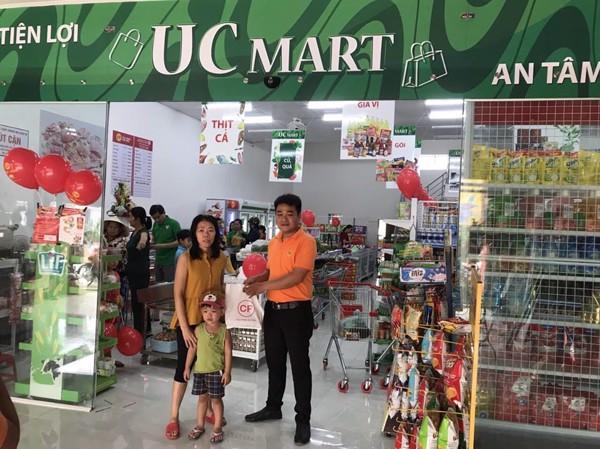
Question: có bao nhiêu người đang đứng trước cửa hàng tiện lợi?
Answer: có ba người đang đứng trước cửa hàng tiện lợi